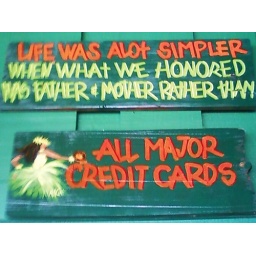
a sign posted above the entry-way of a very tasty restaurant by the beach - i thought it was so clever!